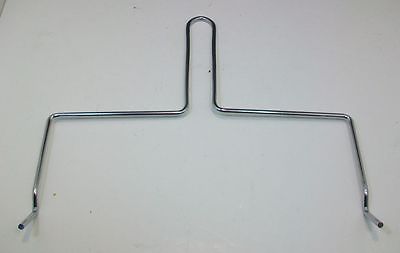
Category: toaster